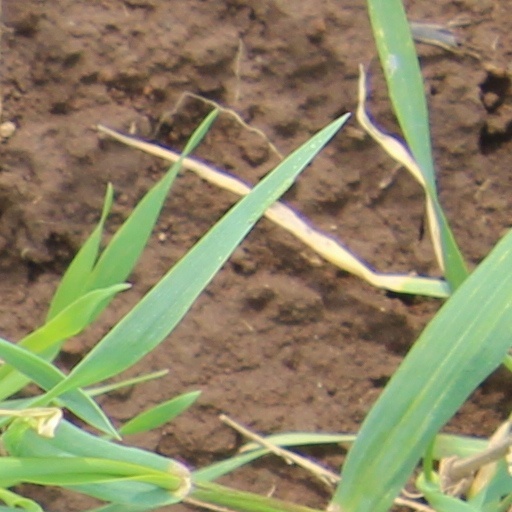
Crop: wheat